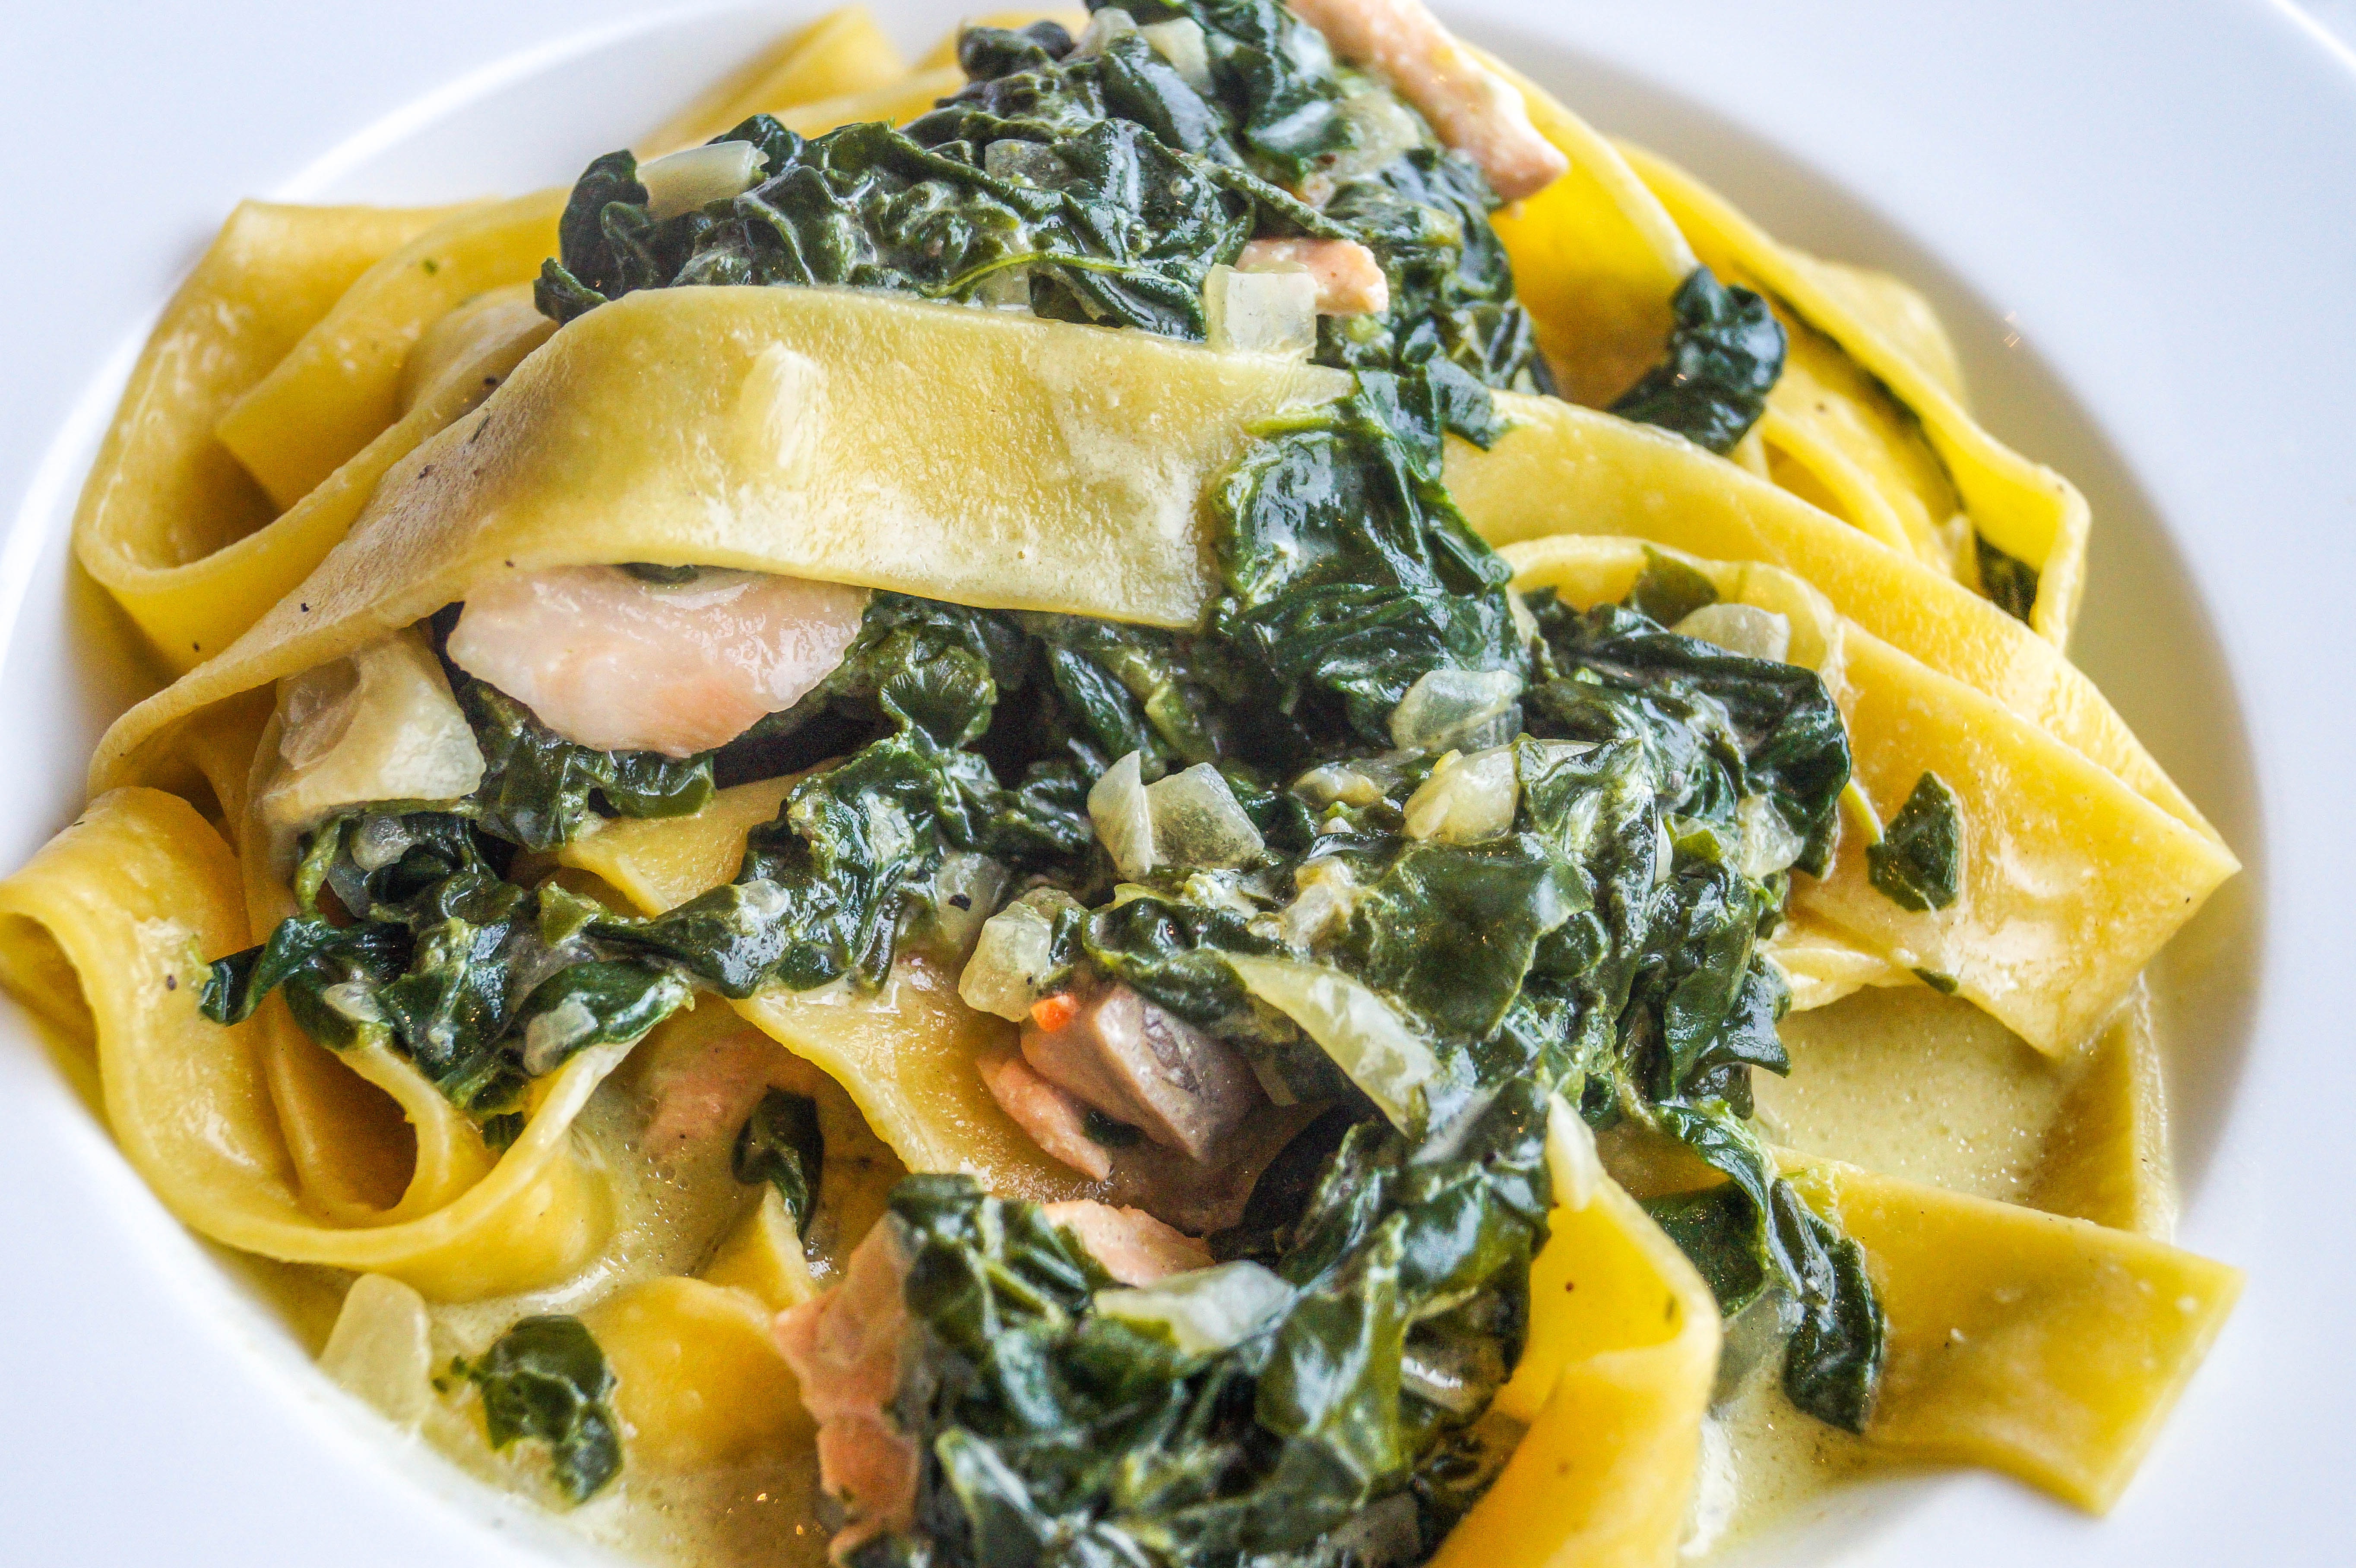
dish, food, produce, vegetable, fish, cuisine, pasta, noodles, penne, spinach, salmon, vegetarian food, italian food, tagliatelle, fettuccine, leaf vegetable, european food, pappardelle